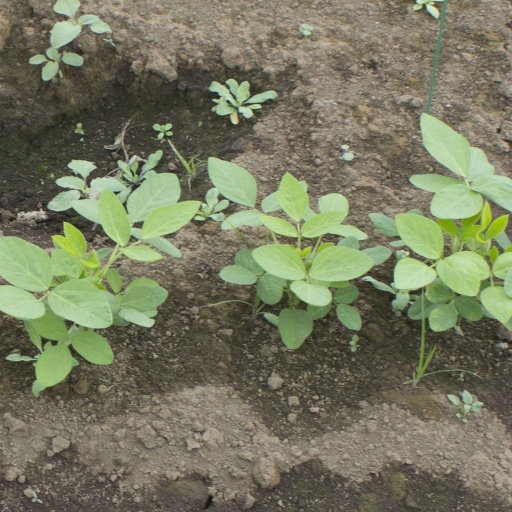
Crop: soybean